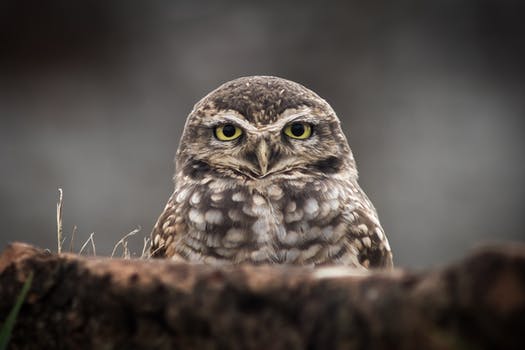
Label: No Watermark